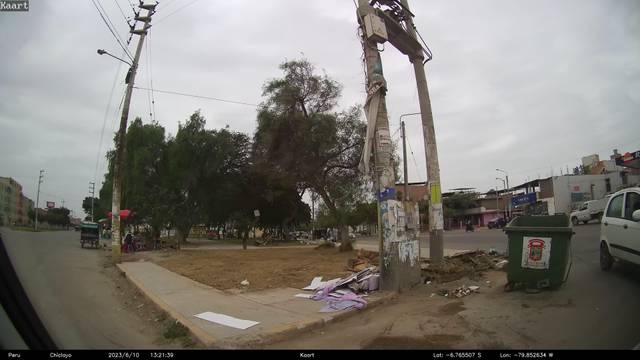
Region: Peru
Coordinates: -6.766, -79.853